Señora Acero season 4

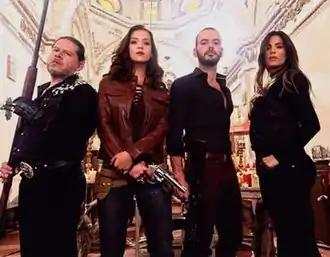
From left to right. Jorge Zárate as El Indio Amaro, Carolina Miranda as Vicenta Acero, Diego Cadavid as Señor Romero, and Gaby Espino as Indira Cárdenas.

On May 16, 2017 it was announced that the series would be renewed for a fourth season for the 2017-2018 television season. The production of the fourth season began on May 31, 2017 in Mexico, and was officially confirmed on July 6, 2017, created by Roberto Stopello and written by Indira Páez. It is an original production of Telemundo Studios, made by Argos Comunicación, directed by Miguel Varoni and Felipe Aguilar under the executive production of Mariana Iskandarani.